2022 Taitung earthquakes

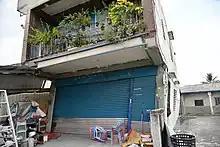
Damaged house

The earthquakes were the result of shallow oblique-slip faulting. An analysis of both focal mechanisms suggest the earthquakes ruptured along a shallow WNW-dipping, SSW–NNE-striking sinistral fault or steep SSW–dipping, east-oriented oblique-dextral fault. Prior to the mainshock event, seismologists in Taiwan said it was produced along an unknown fault that was likely unstudied. The epicenter location suggest a fault located along the west side of the Huadong Valley, responsible for thrusting the Central Mountain Range. The earthquake was attributed to continental collision between the Philippine Sea and Eurasian plate.